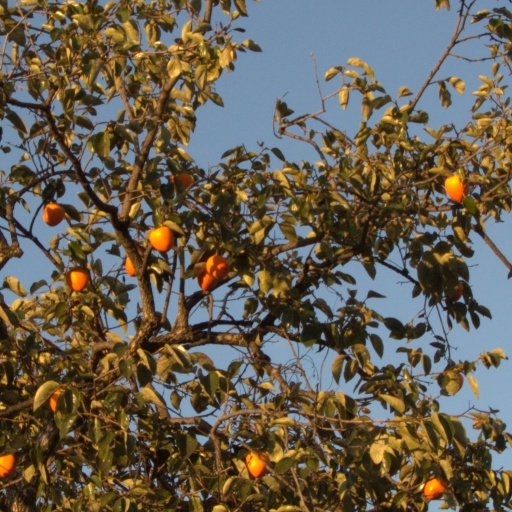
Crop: grape